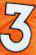
Number: 3